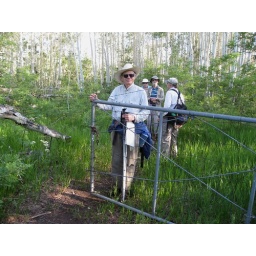
THis is the fence discussed in Stephen Pyne's book &amp;quot;Fire on the Rim&amp;quot; i090706 167